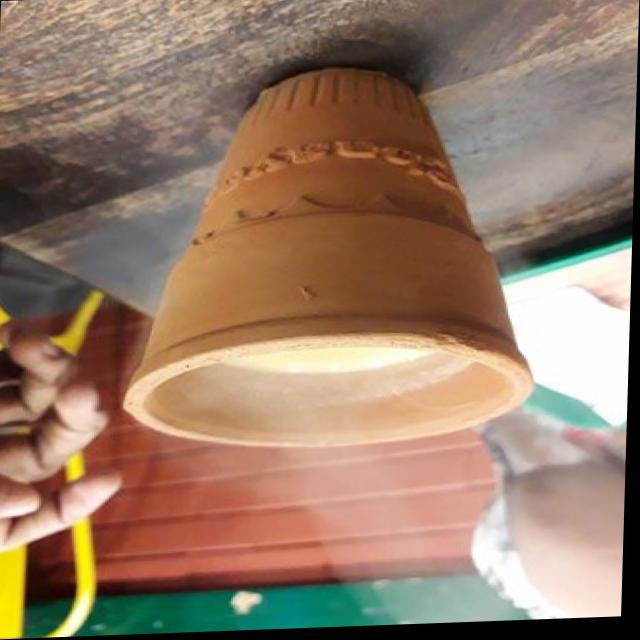
Dish: chai